Turbay T-3

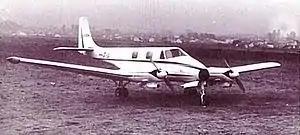
Turbay T-3A

The Turbay T-3A was an Argentine twin-engined seven-seater light transport of the 1960s. A single example was built, but no production followed.